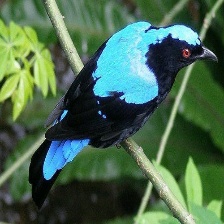
Species: FAIRY BLUEBIRD
Scientific name: IRENA